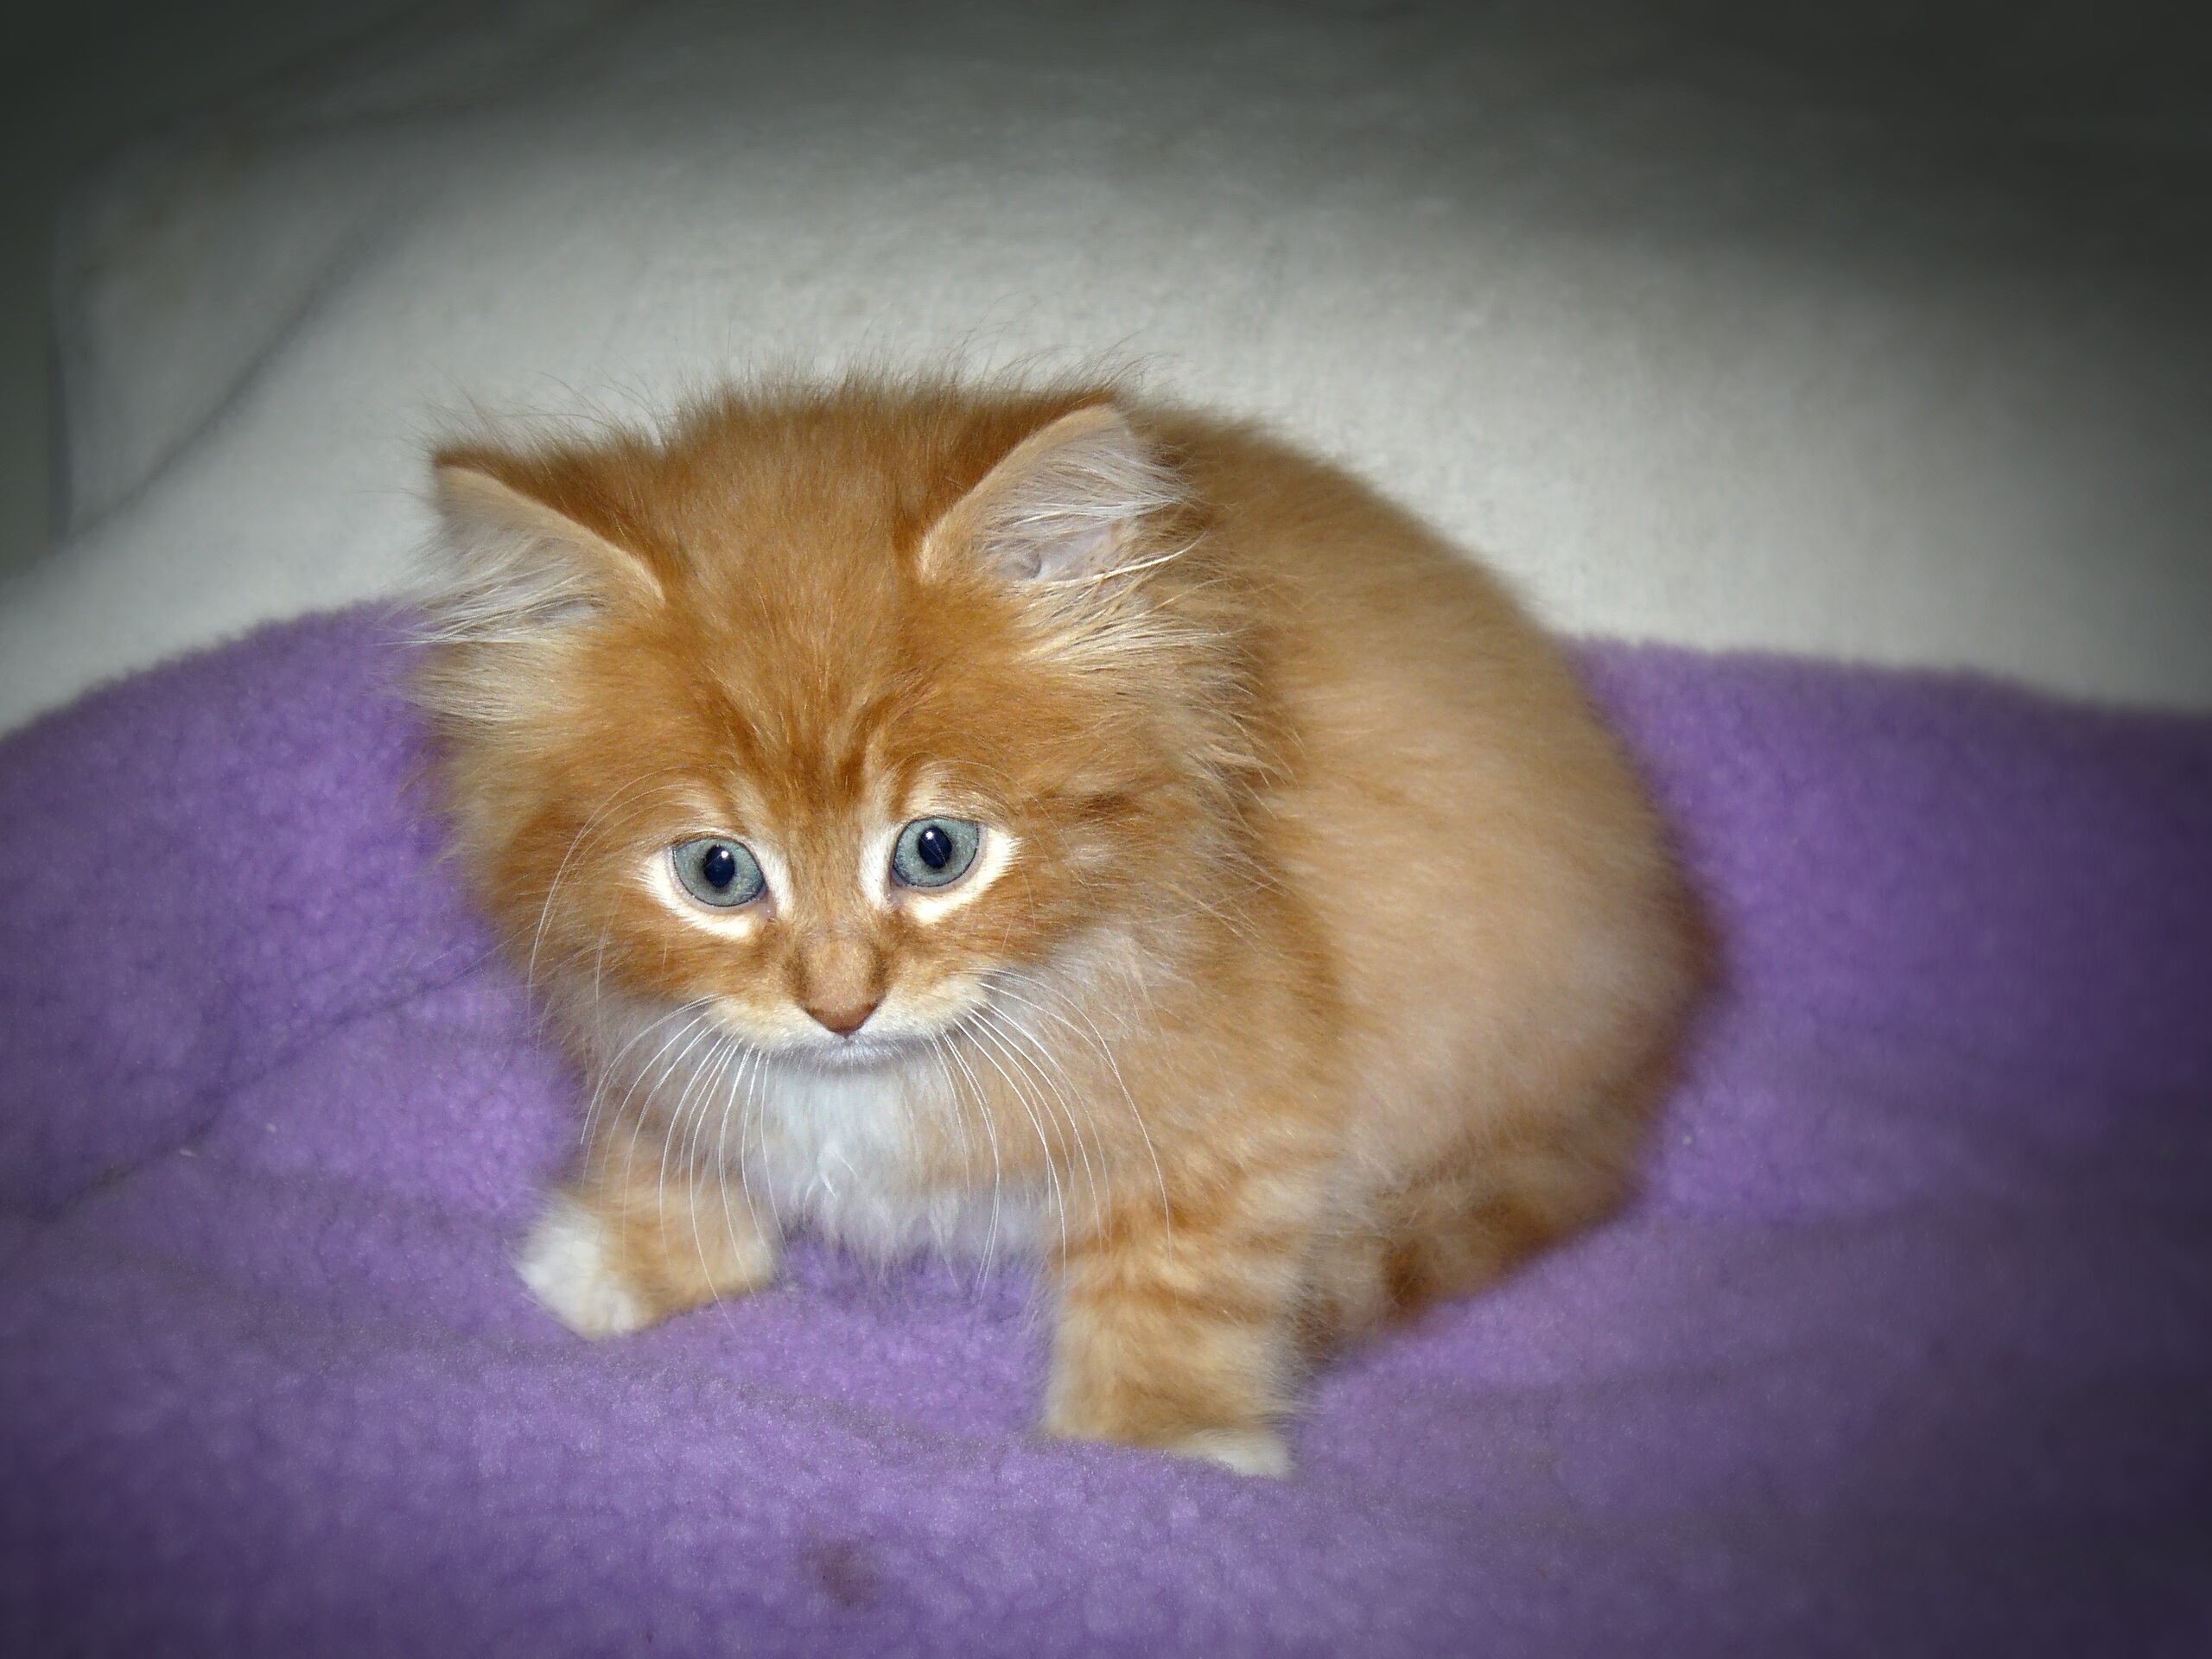
animal, cute, pet, fur, young, kitten, cat, small, feline, mammal, baby, whiskers, kitty, furry, vertebrate, domestic, curious, persian, small to medium sized cats, cat like mammal, carnivoran, domestic long haired cat